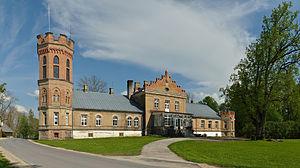
Voici une liste de manoirs en Estonie.